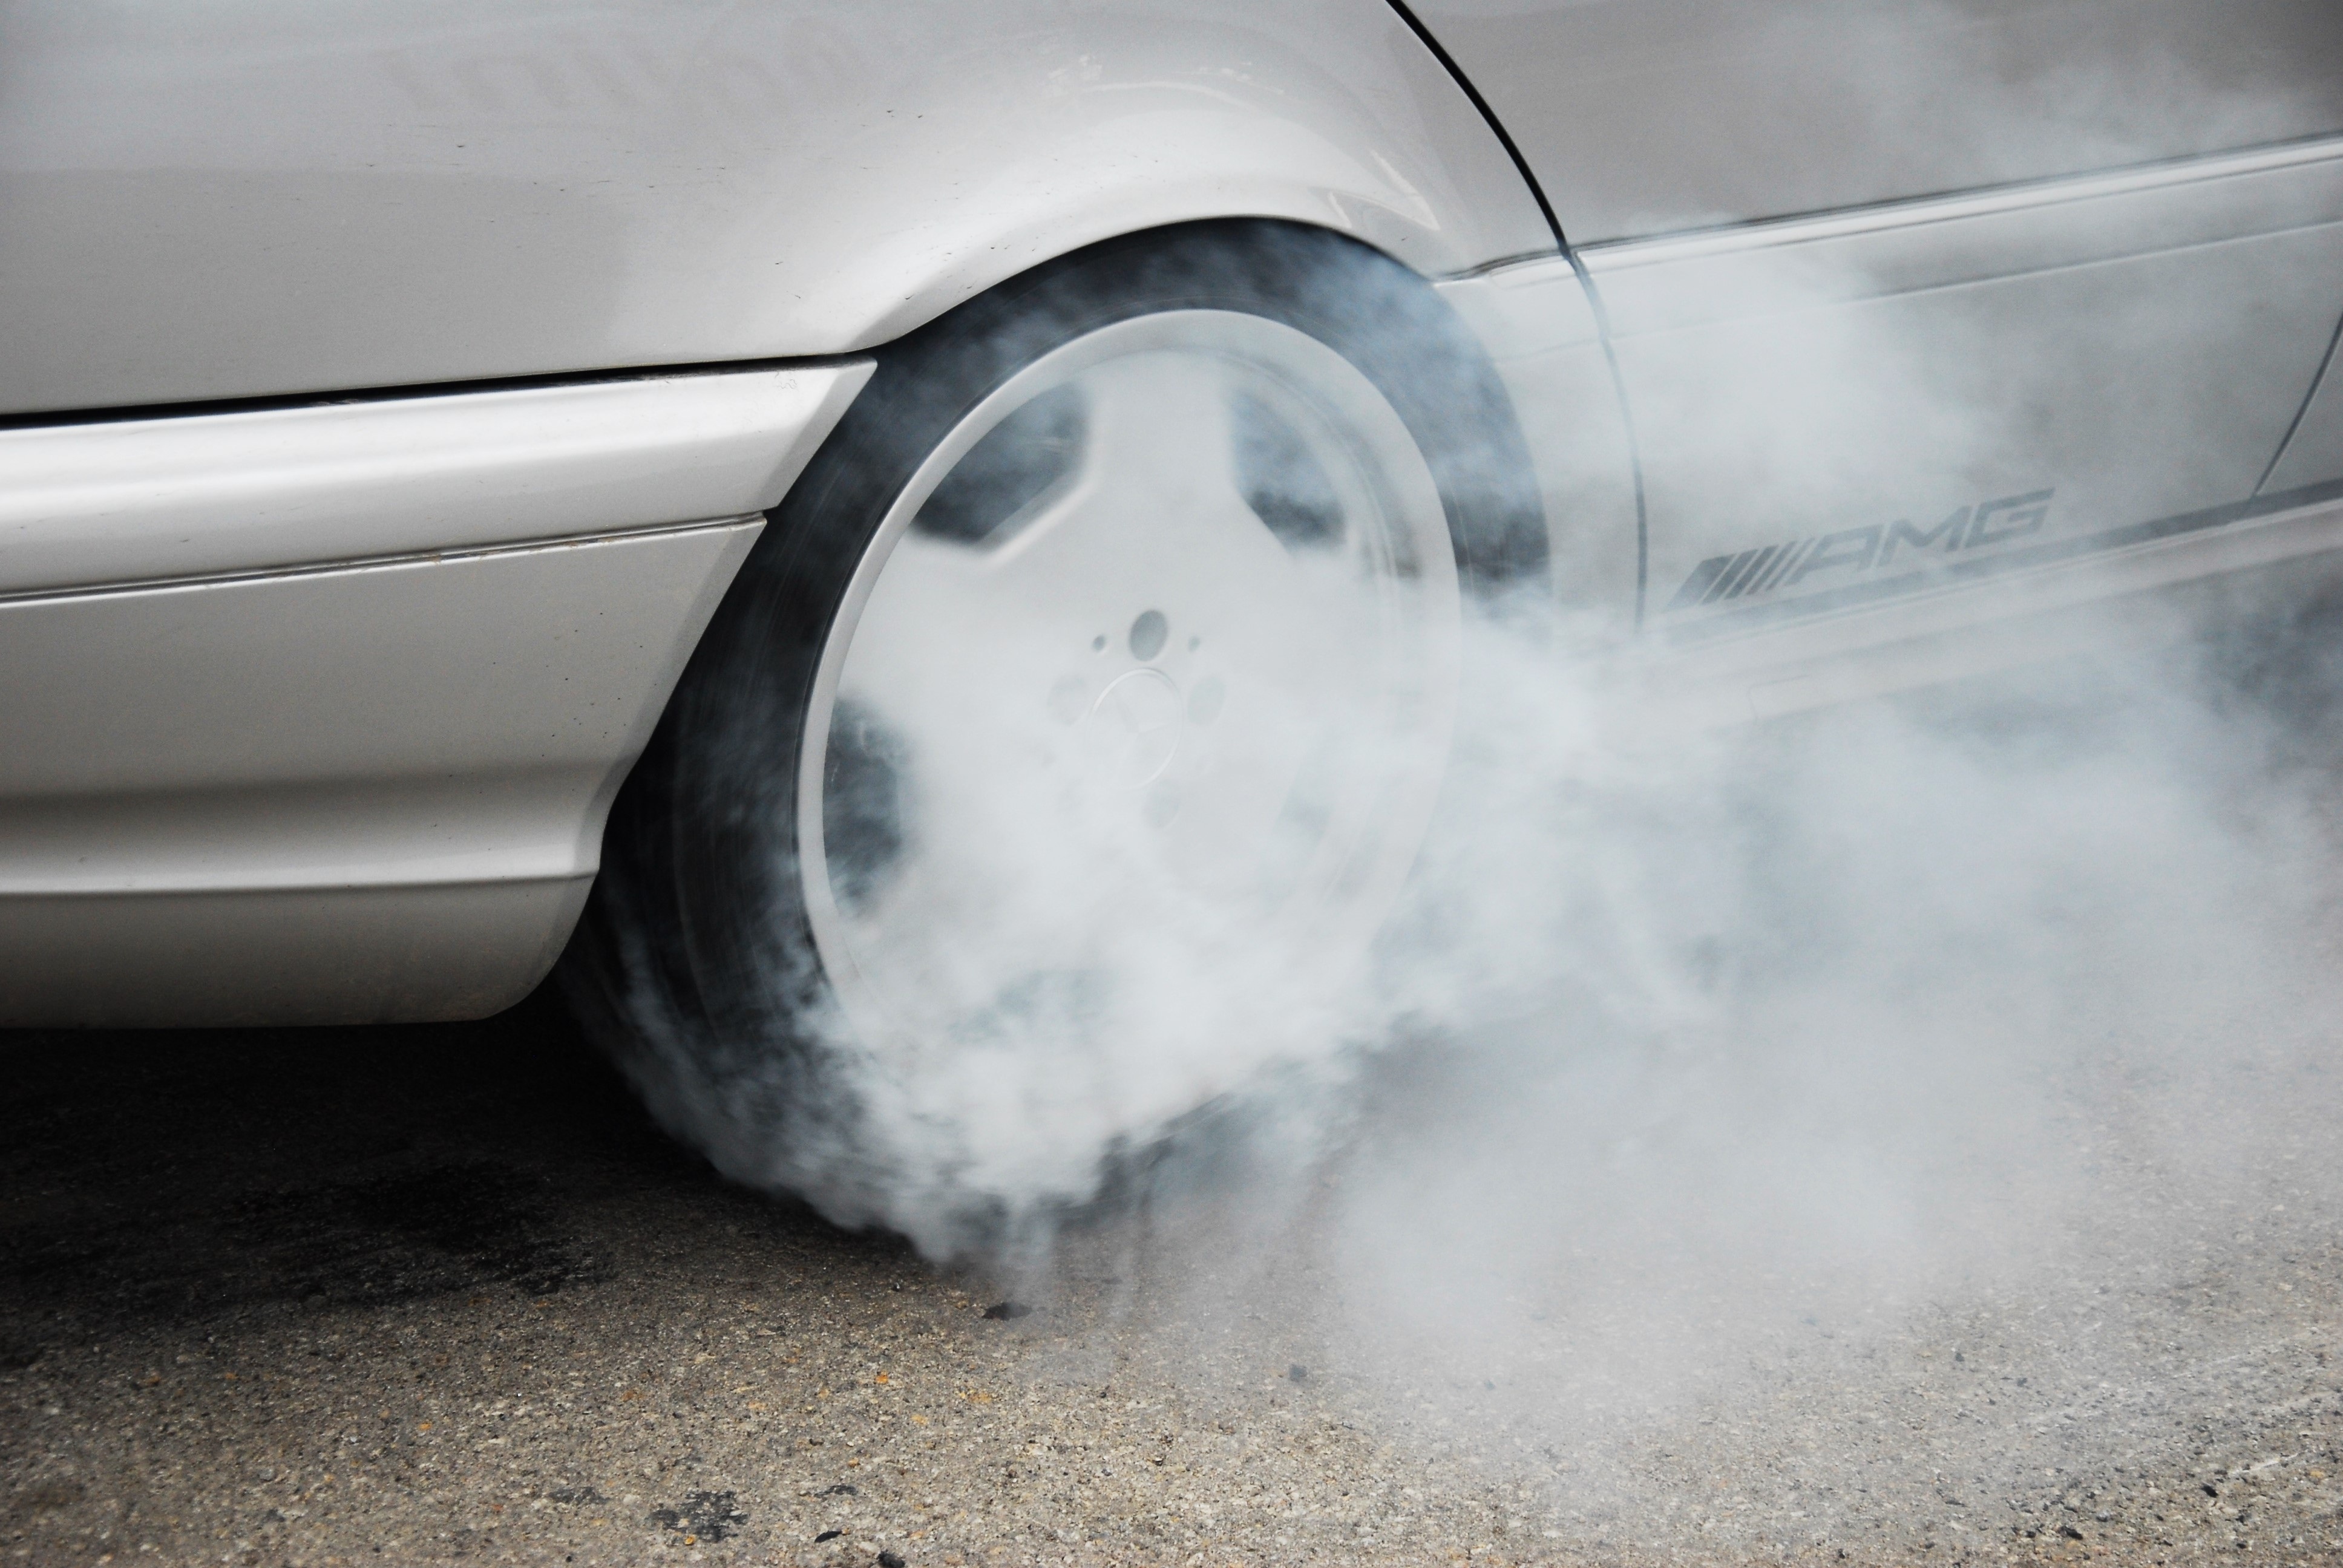
sport, street, car, wheel, asphalt, transportation, europe, vehicle, weather, auto, black, speed, tire, sports car, bumper, aston martin, helmet, tires, rim, racing, bmw, audi, vehicles, rims, drag race, acceleration, automobile make, automotive exterior, luxury vehicle, automotive tire